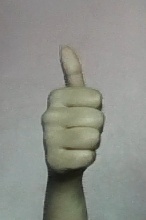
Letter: aleff